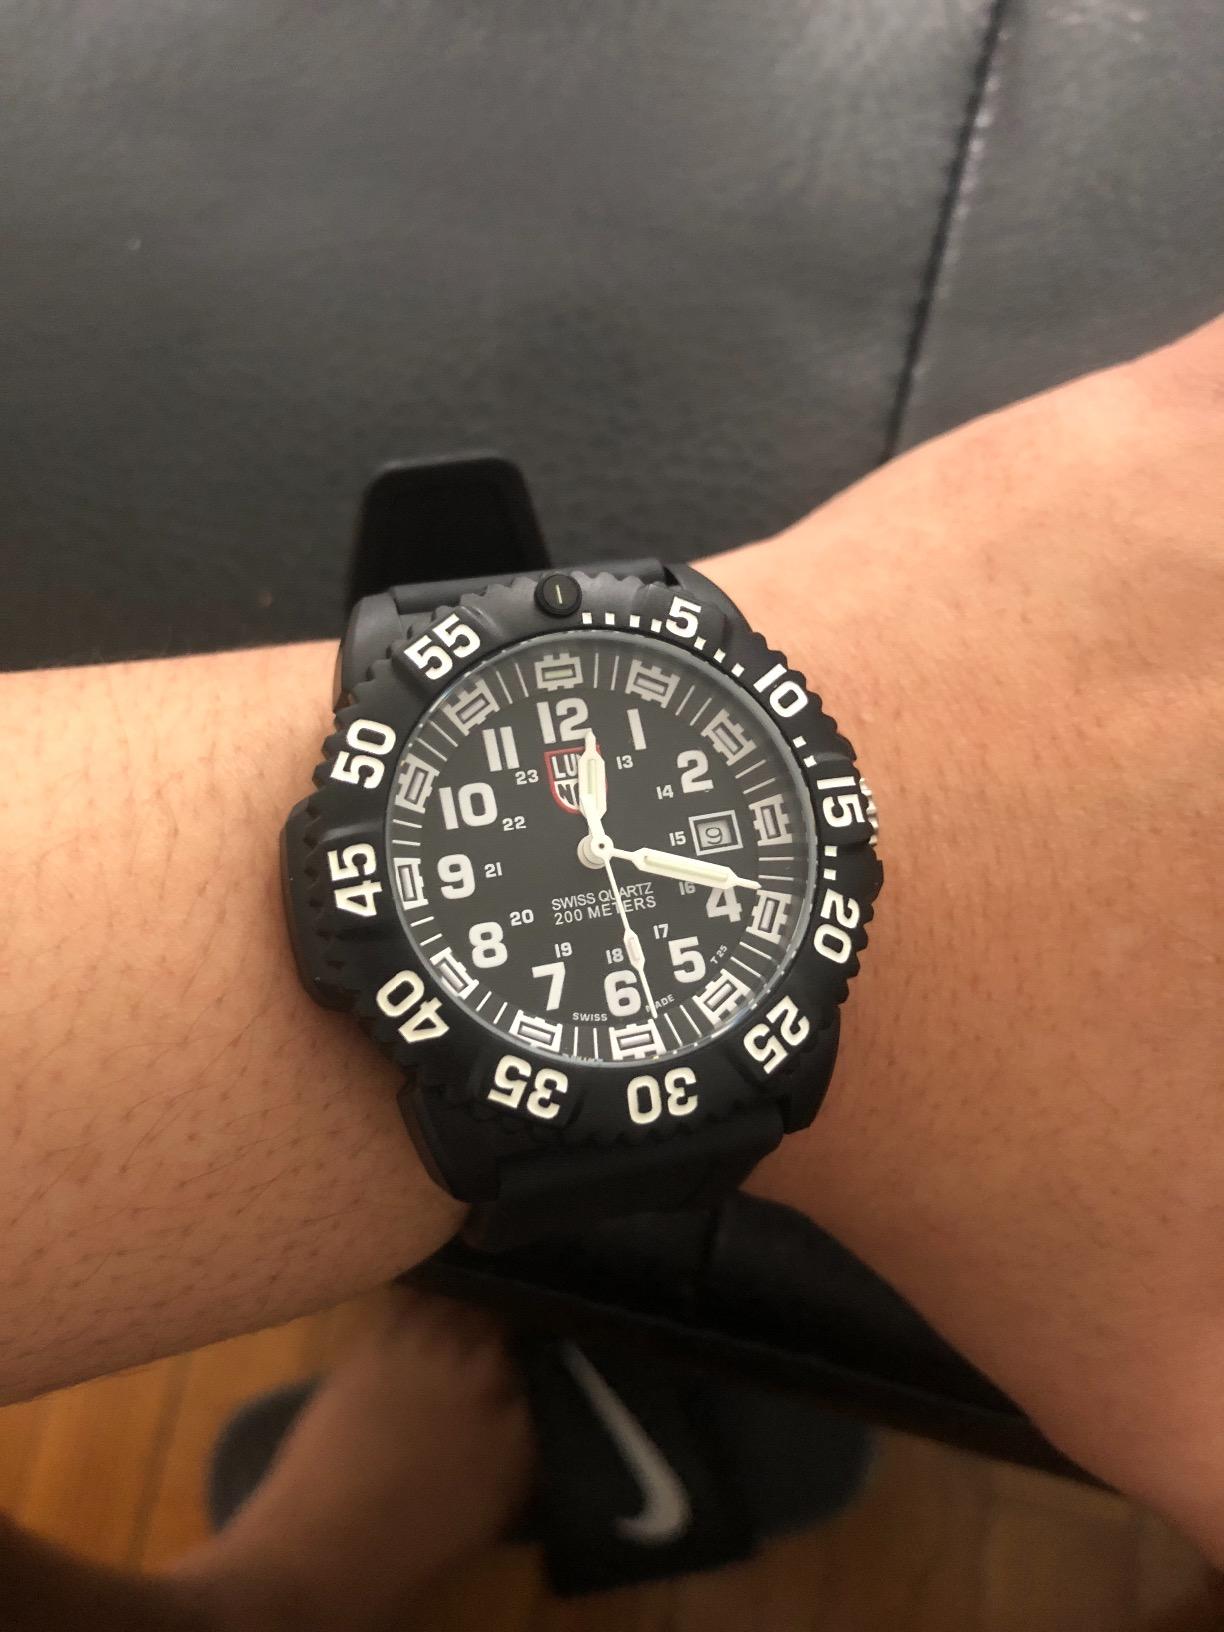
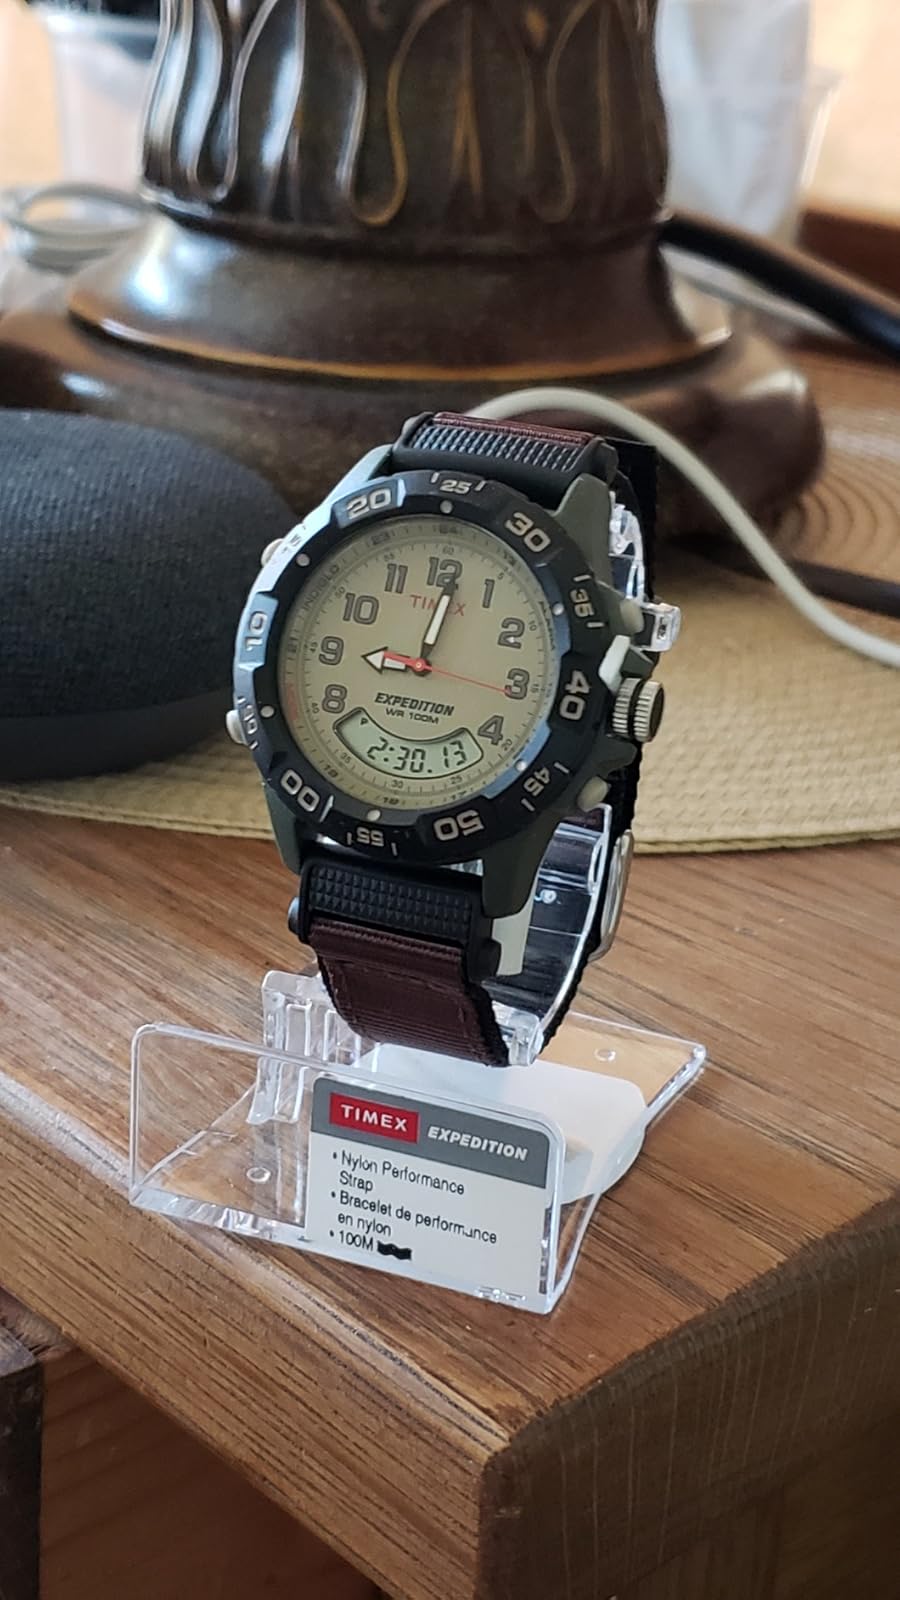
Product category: accessories_watch
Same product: no